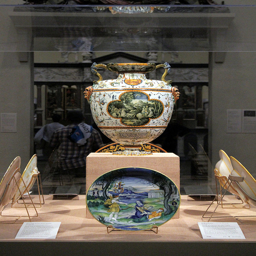
An old vase sitting on a pedestal on a table with a plate on a stand in front.
A plate and vase on display in a room.
There are some antique plates and vases in a display
A beautiful vase is sitting upon a table with five plates surrounding it.
Chinese art picture with large vase and decorative plate.